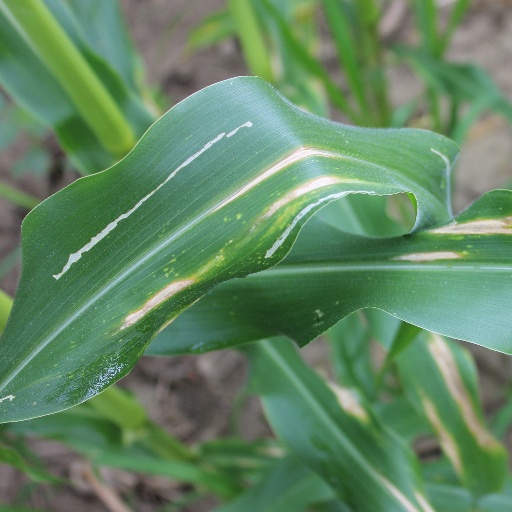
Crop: maize; corn